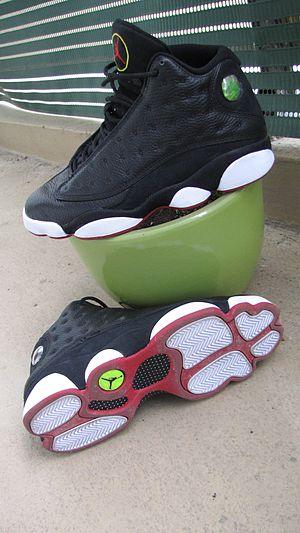
Nike Air Jordan XIII